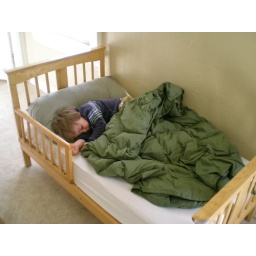
Charlie sleeping in his big boy bed